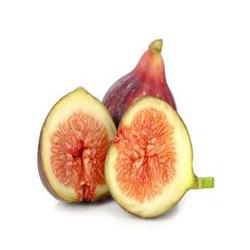
Label: Fig